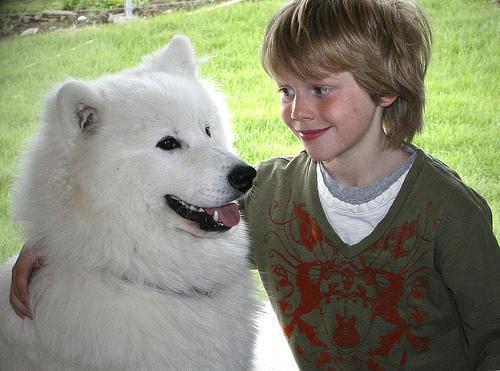
Samoyed